Mercury (planet)

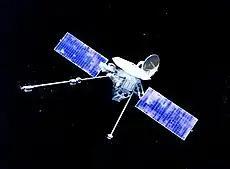
"Mariner 10", the first probe to visit Mercury

Reaching Mercury from Earth poses significant technical challenges, because it orbits so much closer to the Sun than Earth. A Mercury-bound spacecraft launched from Earth must travel over into the Sun's gravitational potential well. Mercury has an orbital speed of , whereas Earth's orbital speed is . Therefore, the spacecraft must make a larger change in velocity (delta-v) to get to Mercury and then enter orbit, as compared to the delta-v required for, say, Mars planetary missions.